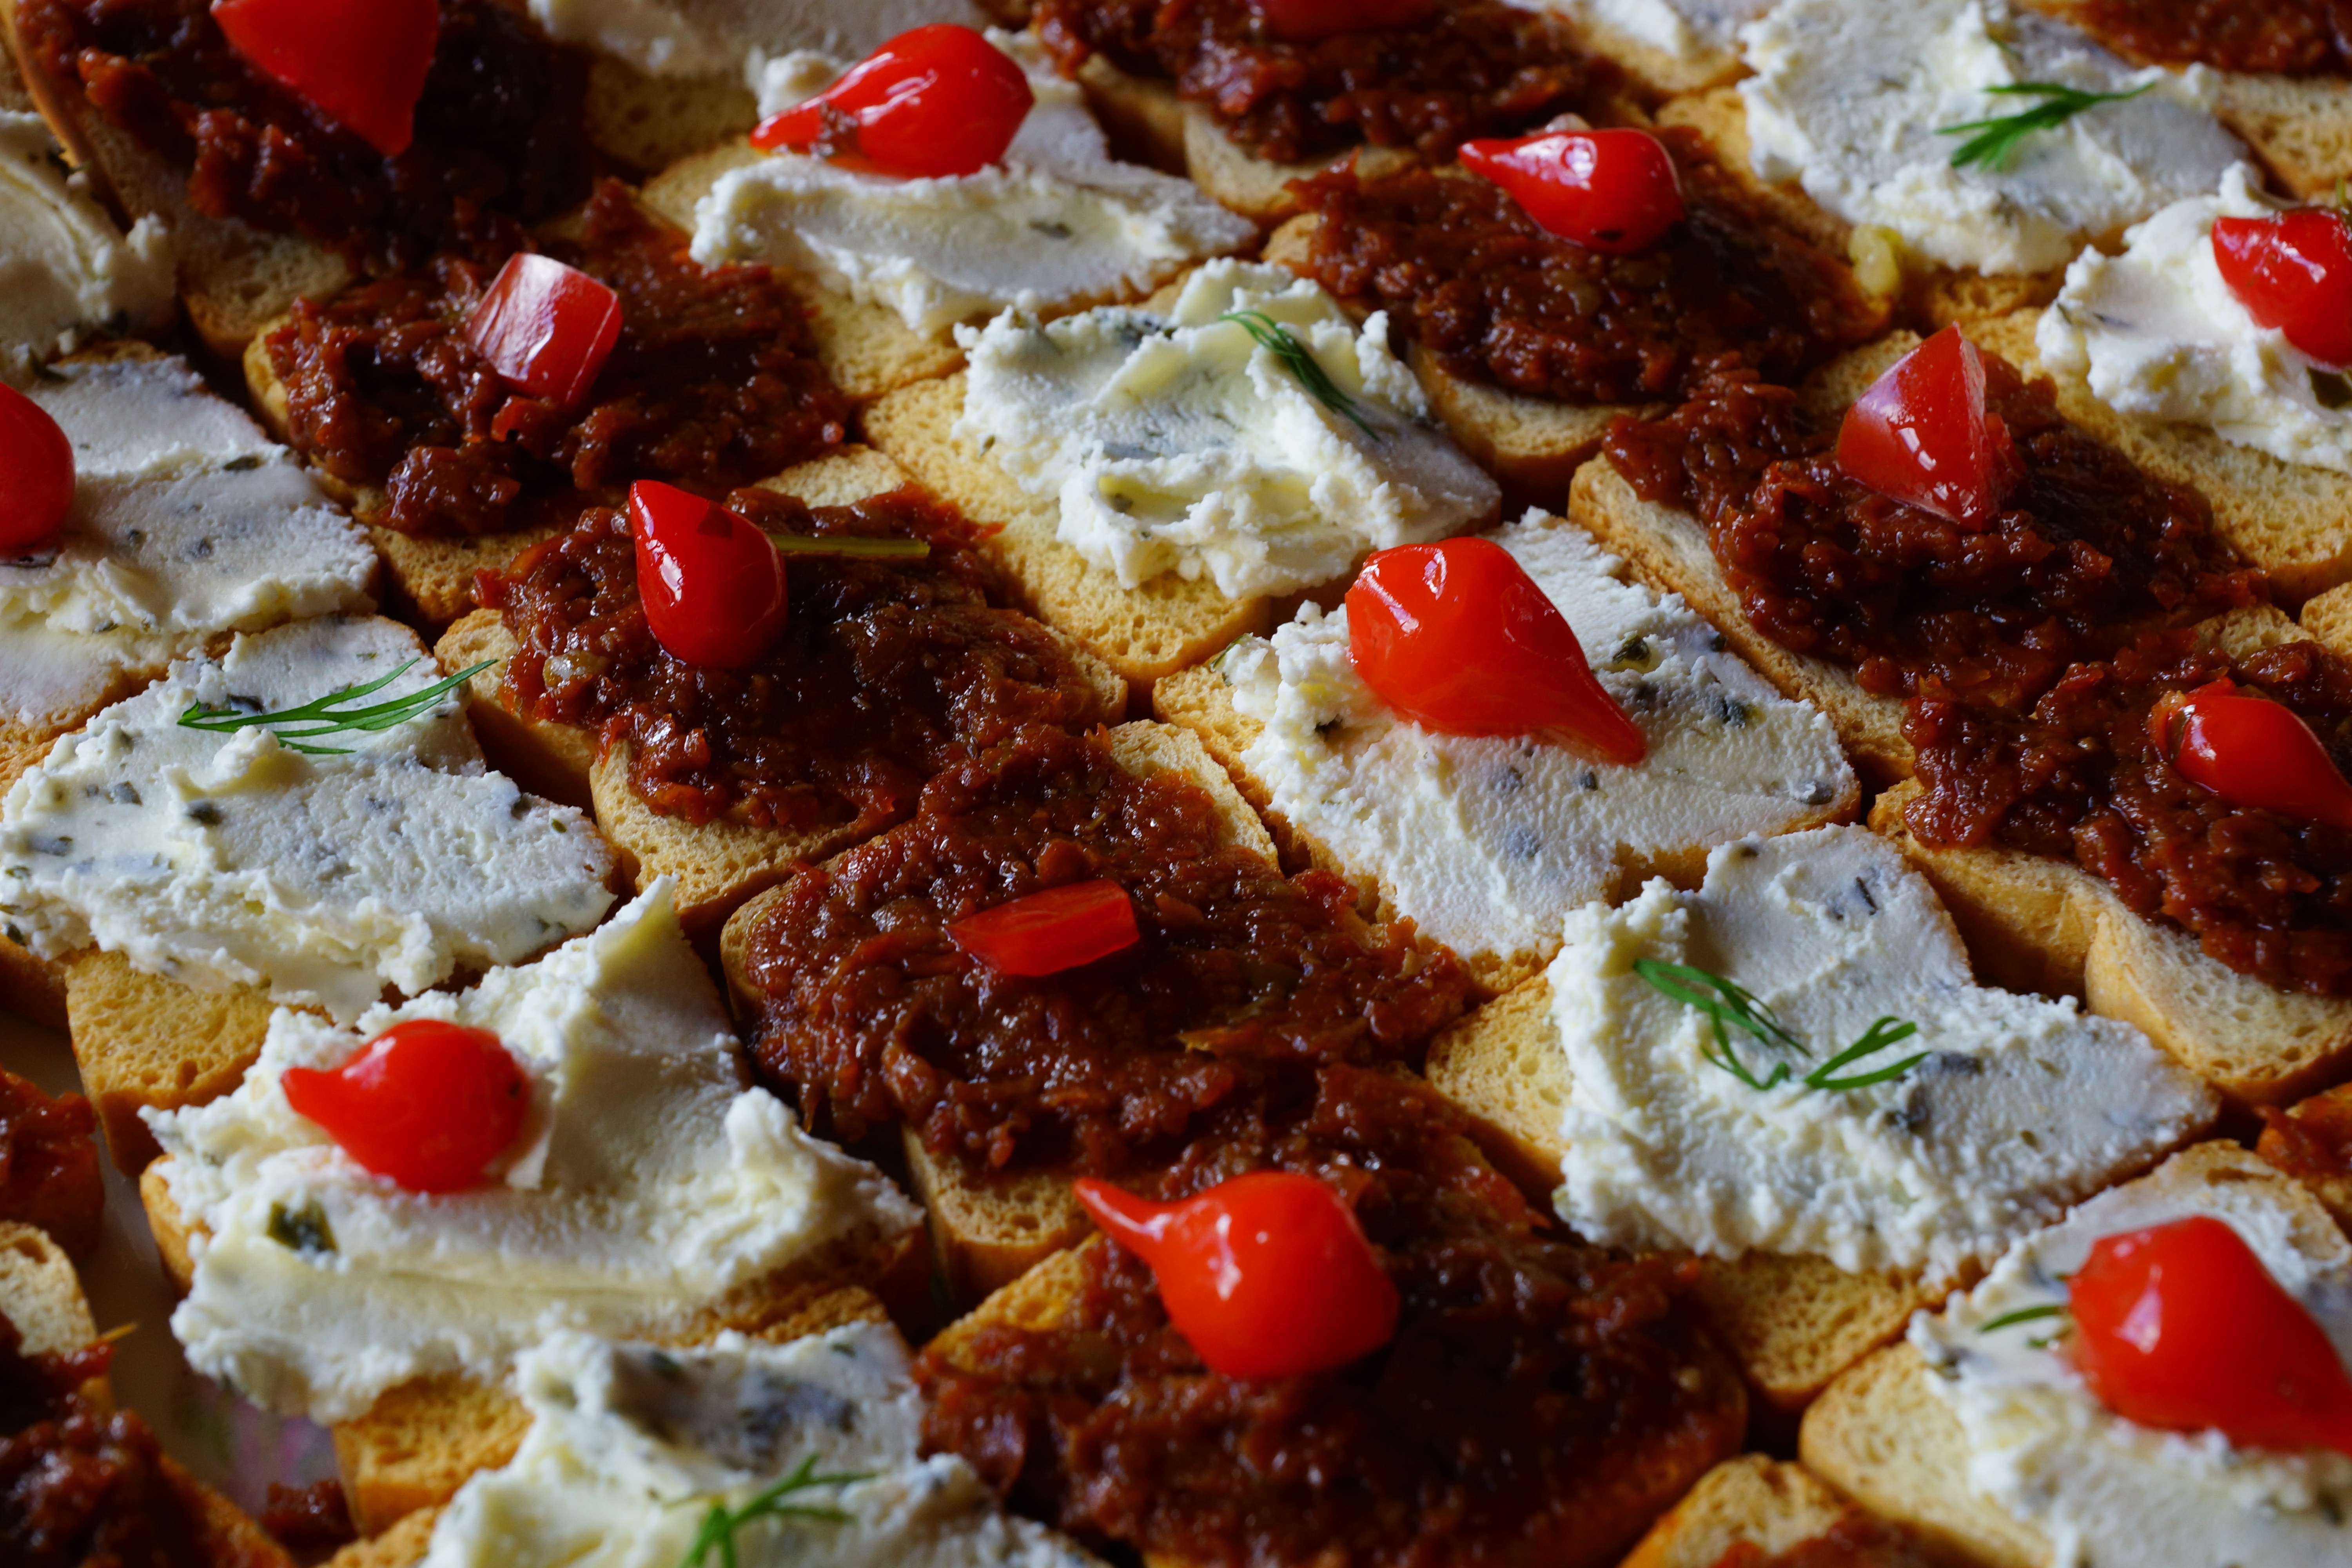
dish, food, produce, meat, cuisine, pizza, cheese, toast, herbs, paprika, appetizer, italian food, european food, tapenade